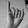
ASL letter: I